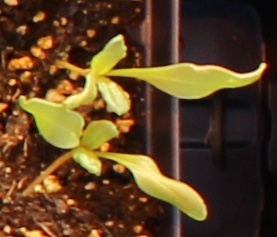
Label: Sugar beet